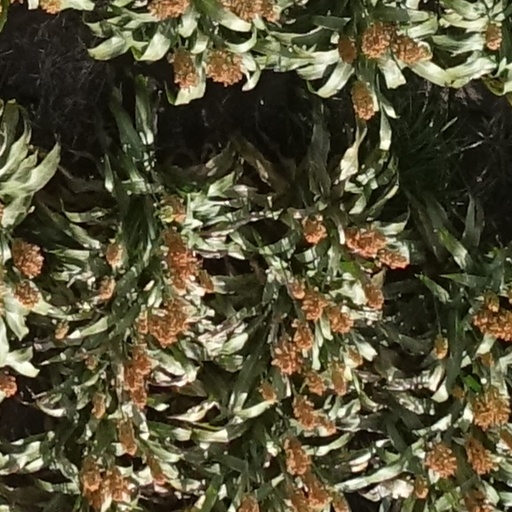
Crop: sorghum